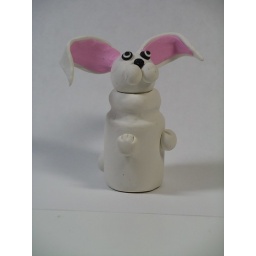
Polymer Clay sculpture around a glass medicine bottle for Bottles of Hope.